Felipe Nasr

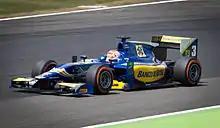
Nasr competing for Carlin, during the 2014 GP2 Series season, at Silverstone. Nasr won the sprint race at Silverstone – his third of four victories in 2014 – en route to third in the championship.

Nasr signed with DAMS to race in the 2012 GP2 Series season with the support of Brazilian sponsors Banco do Brasil and Eike Batista's OGX. Nasr's best results were a 2nd place in Race 2 of the Belgian round and a 4th place in Race 1 of the German round. He was teamed with the experienced Davide Valsecchi, who won the drivers' championship; Nasr's tenth place in the standings meant DAMS won the teams' championship as well. He took four podium finishes, with a best finish of second at Spa, and was the second highest-placed rookie overall, behind James Calado.